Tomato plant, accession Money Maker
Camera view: bottom (45 deg); turntable rotation: 150 degrees
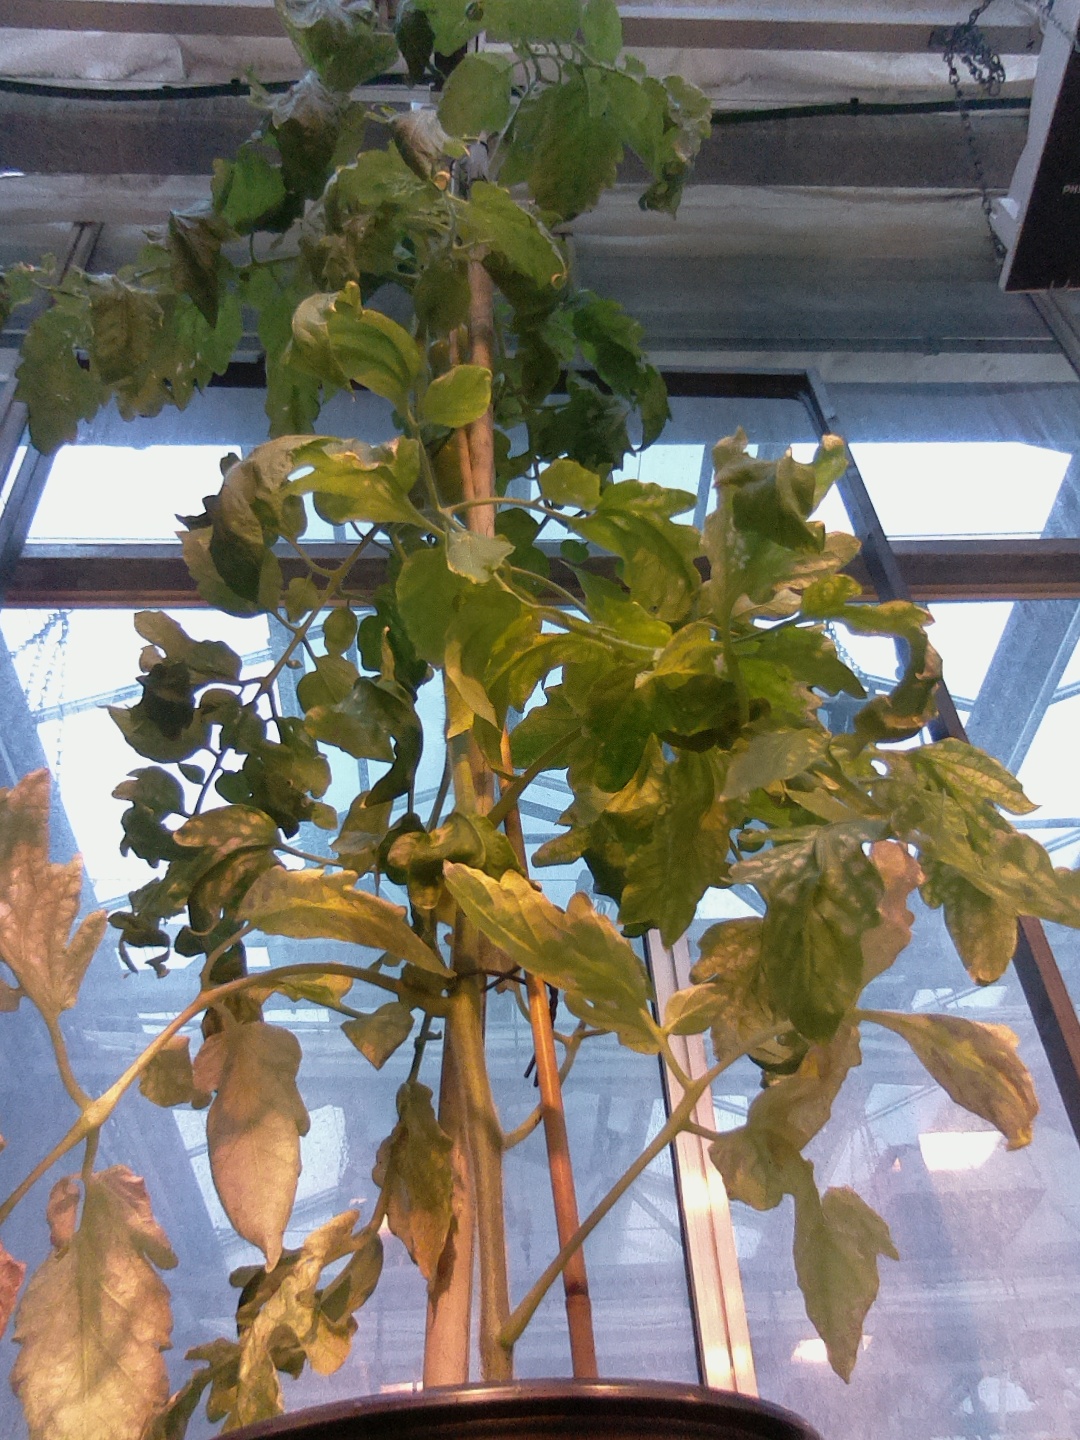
BBCH growth stage 77: 70%-80% of final fruit size